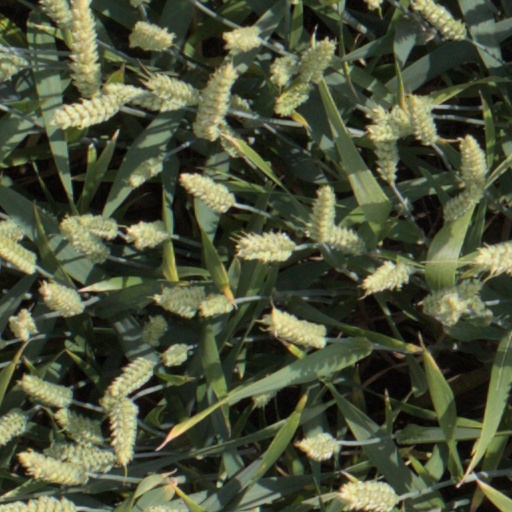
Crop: wheat